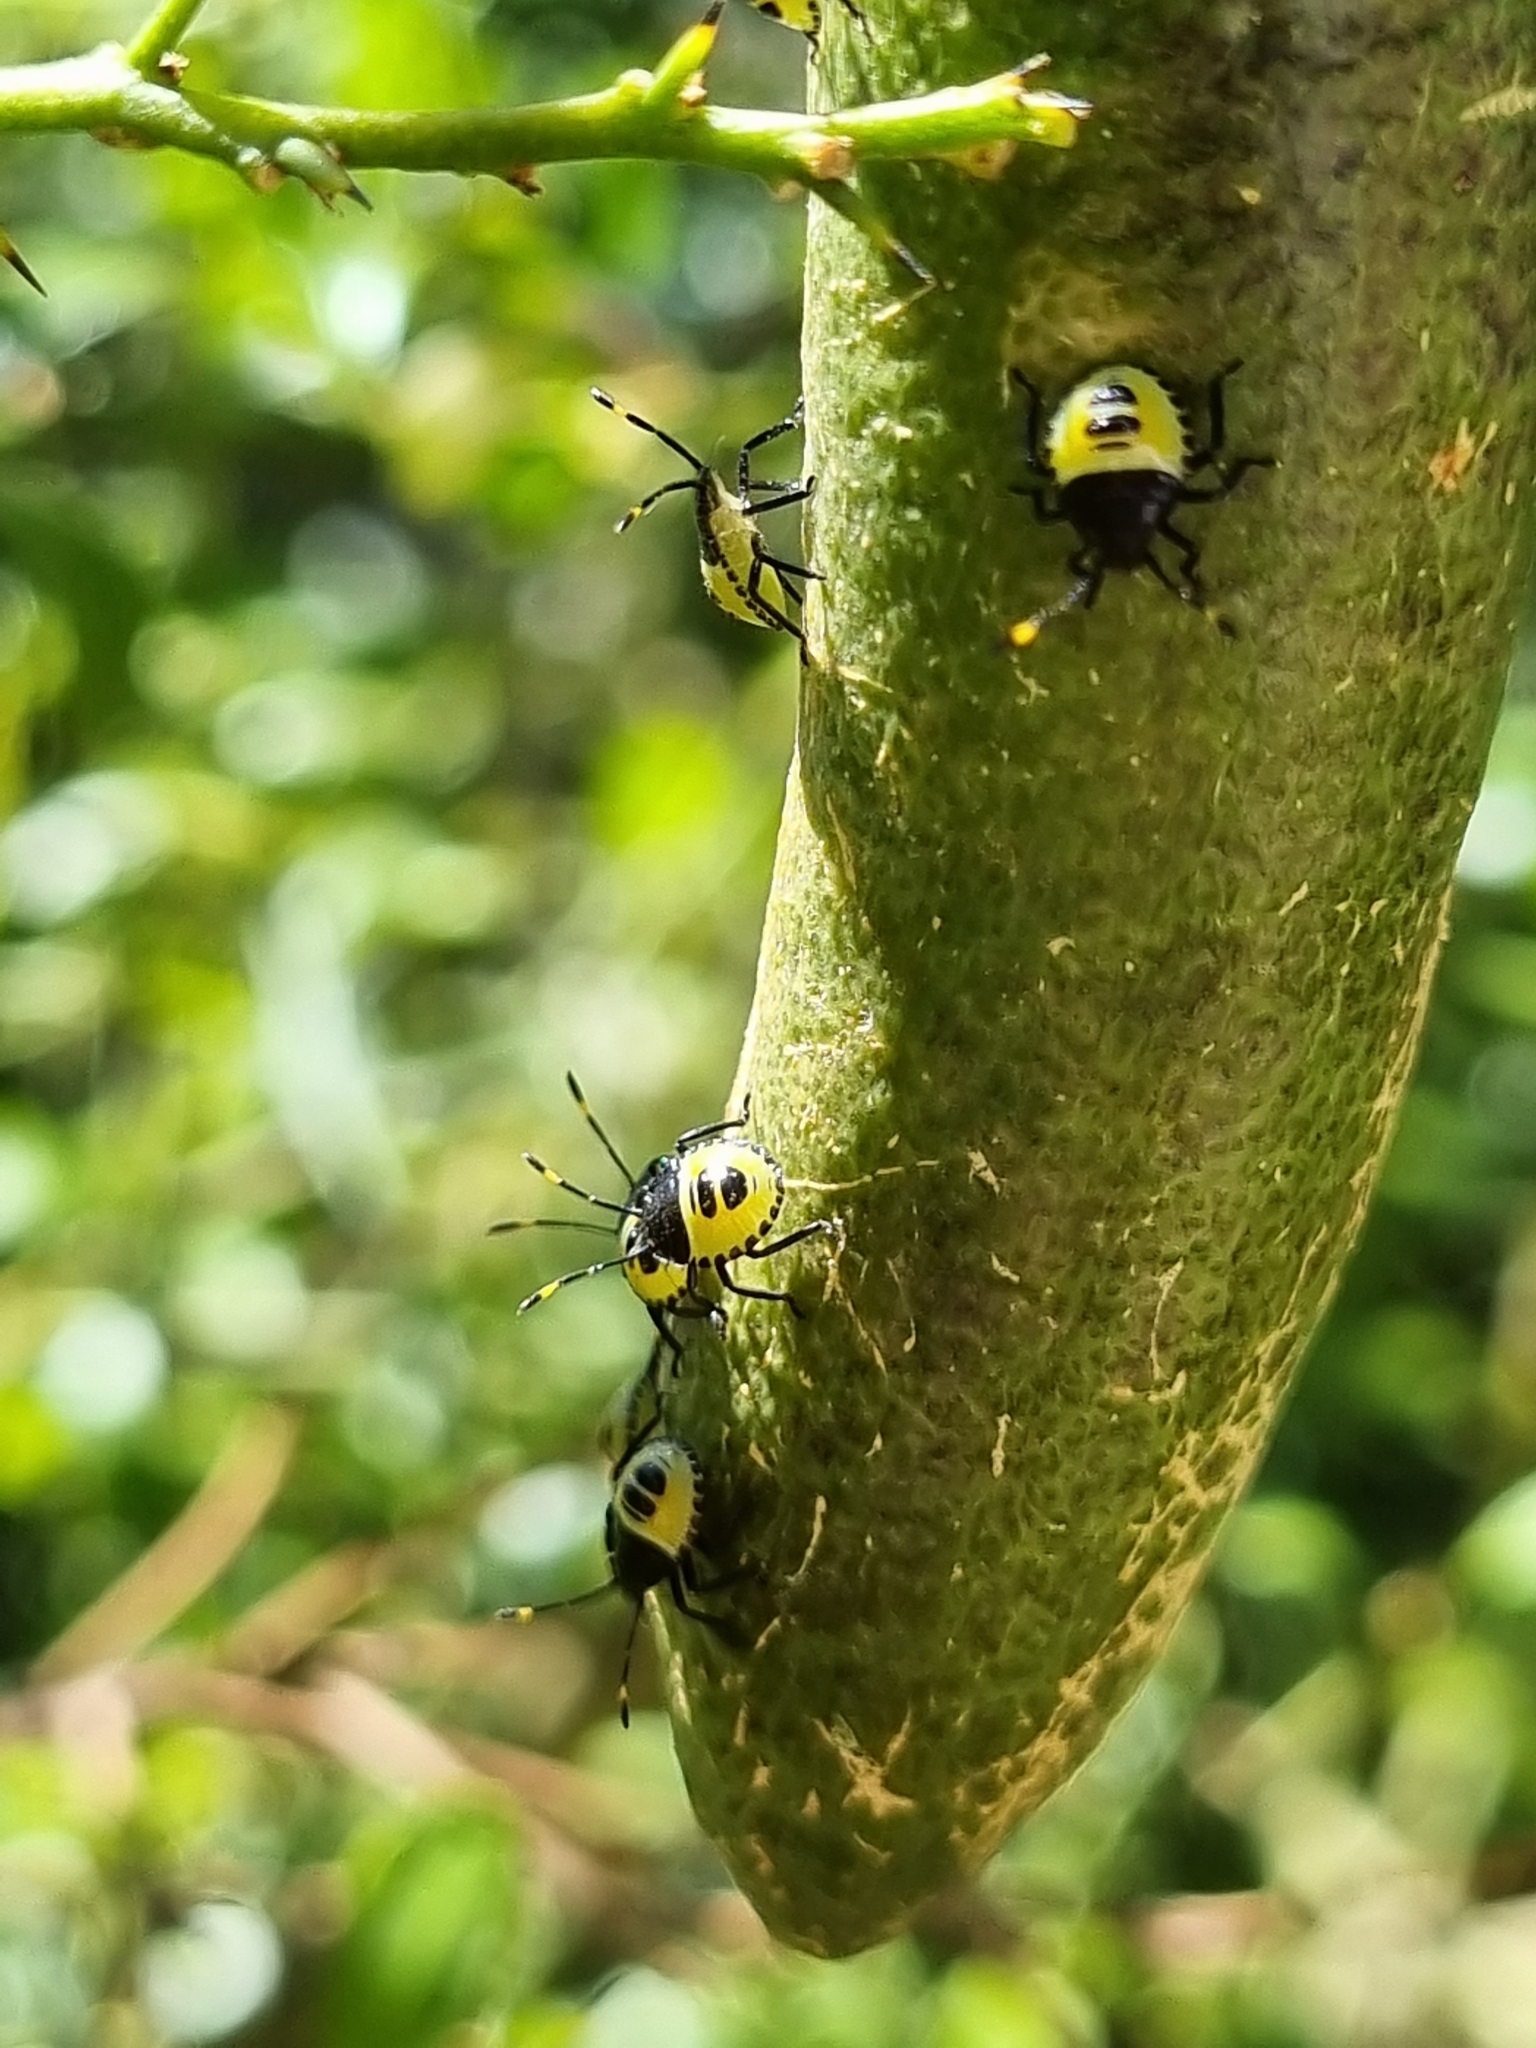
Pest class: stink_bug